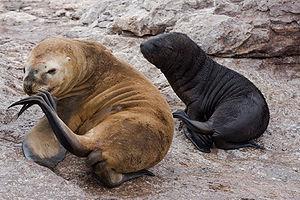
Voici la liste des carnivores par population.